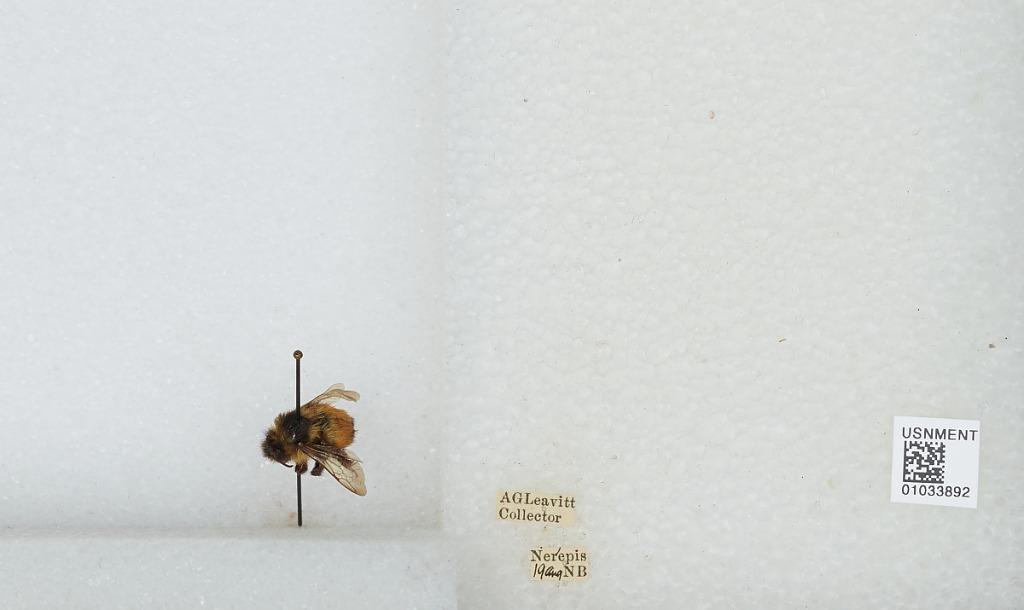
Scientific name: Bombus (Pyrobombus) ternarius Say
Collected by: A. Leavitt
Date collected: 1919-8-
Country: Canada
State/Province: New Brunswick
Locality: Nerepis
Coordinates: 45.3969, -66.3072